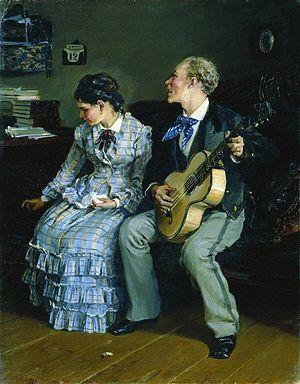
Peinture d'Illarion Prianichnikov montrant un joueur de guitare à côté d'une dame, probablement sa femme. Peinture réalisée en 1881.
On distingue des types de guitares, soit acoustiques, soit électriques, selon des caractères souvent régionaux ou ethniques.
Illarion Mikhaïlovitch Prianichnikov, né le 20 mars 1840 au village de Timachovo près de Kalouga et mort le 12 mars 1894 à Moscou, est un peintre russe, surtout spécialisé dans la peinture de genre, qui forma de nombreux artistes et fut l'un des fondateurs du mouvement des Ambulants.